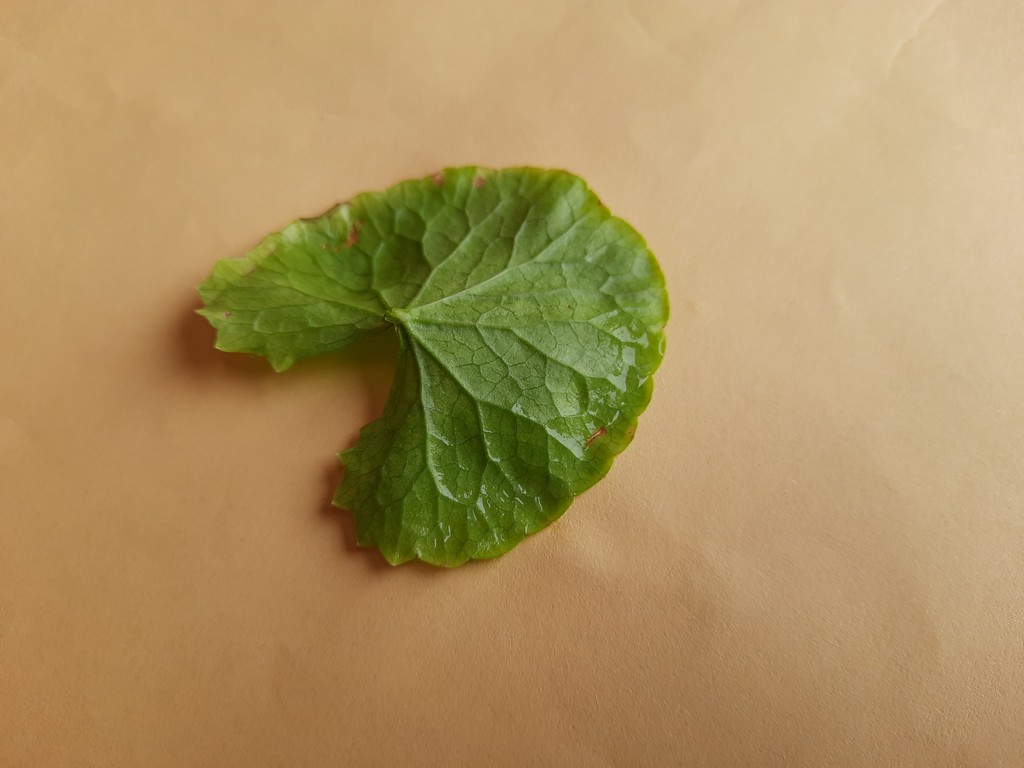
Label: Unhealthy